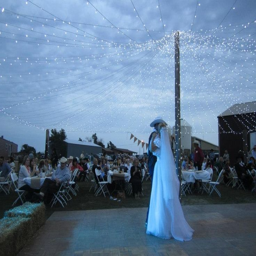
mothers dress on my wedding day dancing the night away